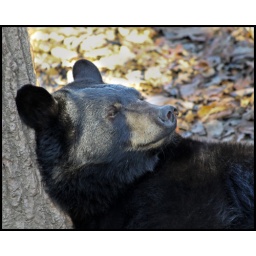
Lazy bear leaning against a tree and enjoying the day at a Nature Center